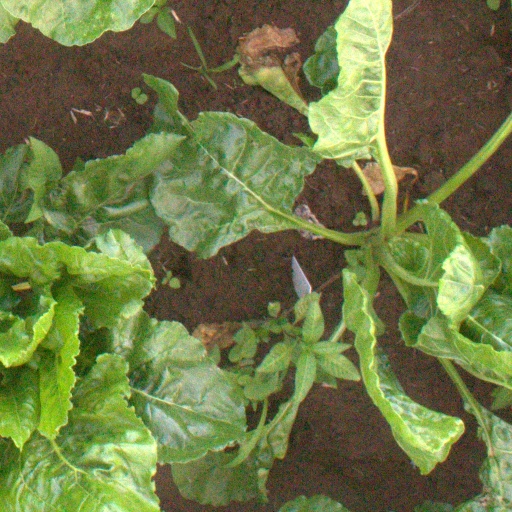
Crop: sugar beet